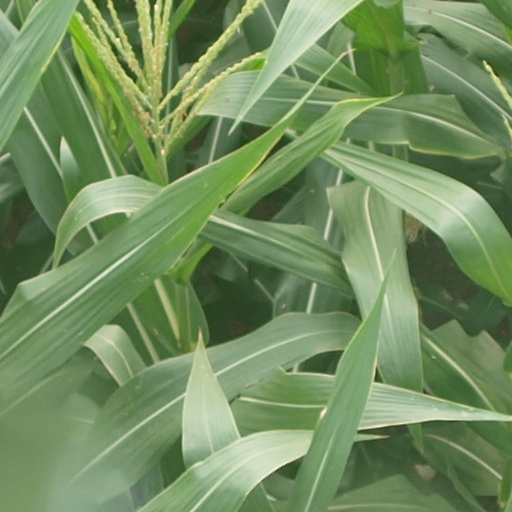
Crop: maize; corn